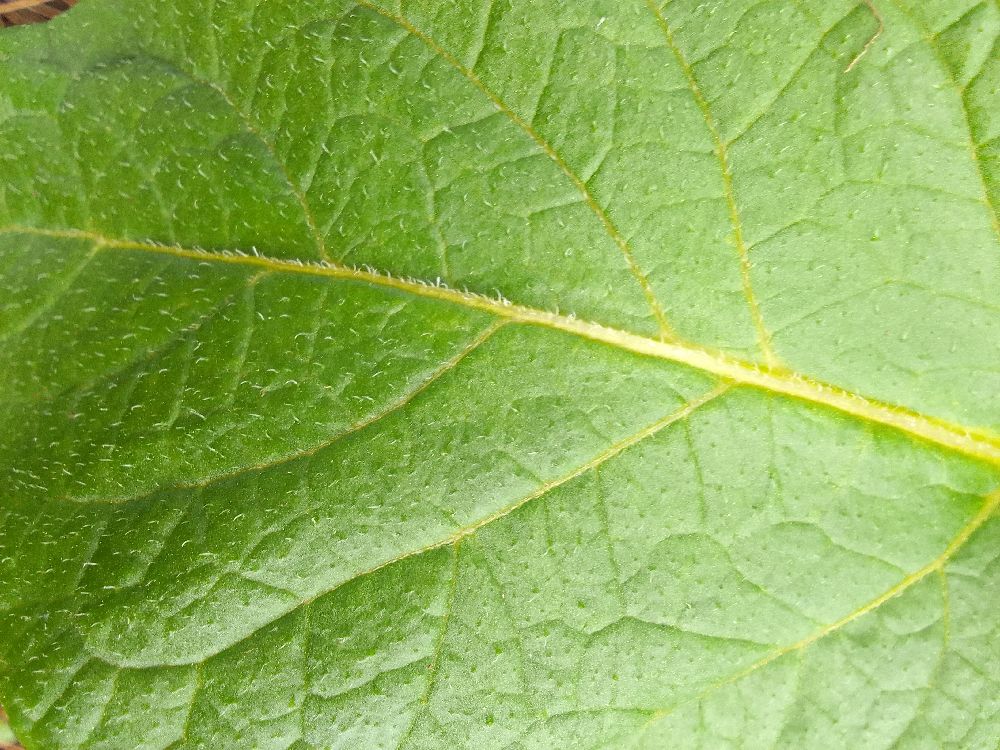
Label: Healthy